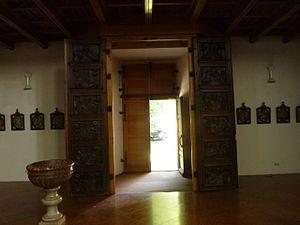
Le couvent des Capucins de Salzbourg est un couvent de frères mineurs capucins situé sur le Kapuzinerberg de Salzbourg en Autriche. L'ensemble fait partie de la liste du patrimoine mondial de l'Unesco